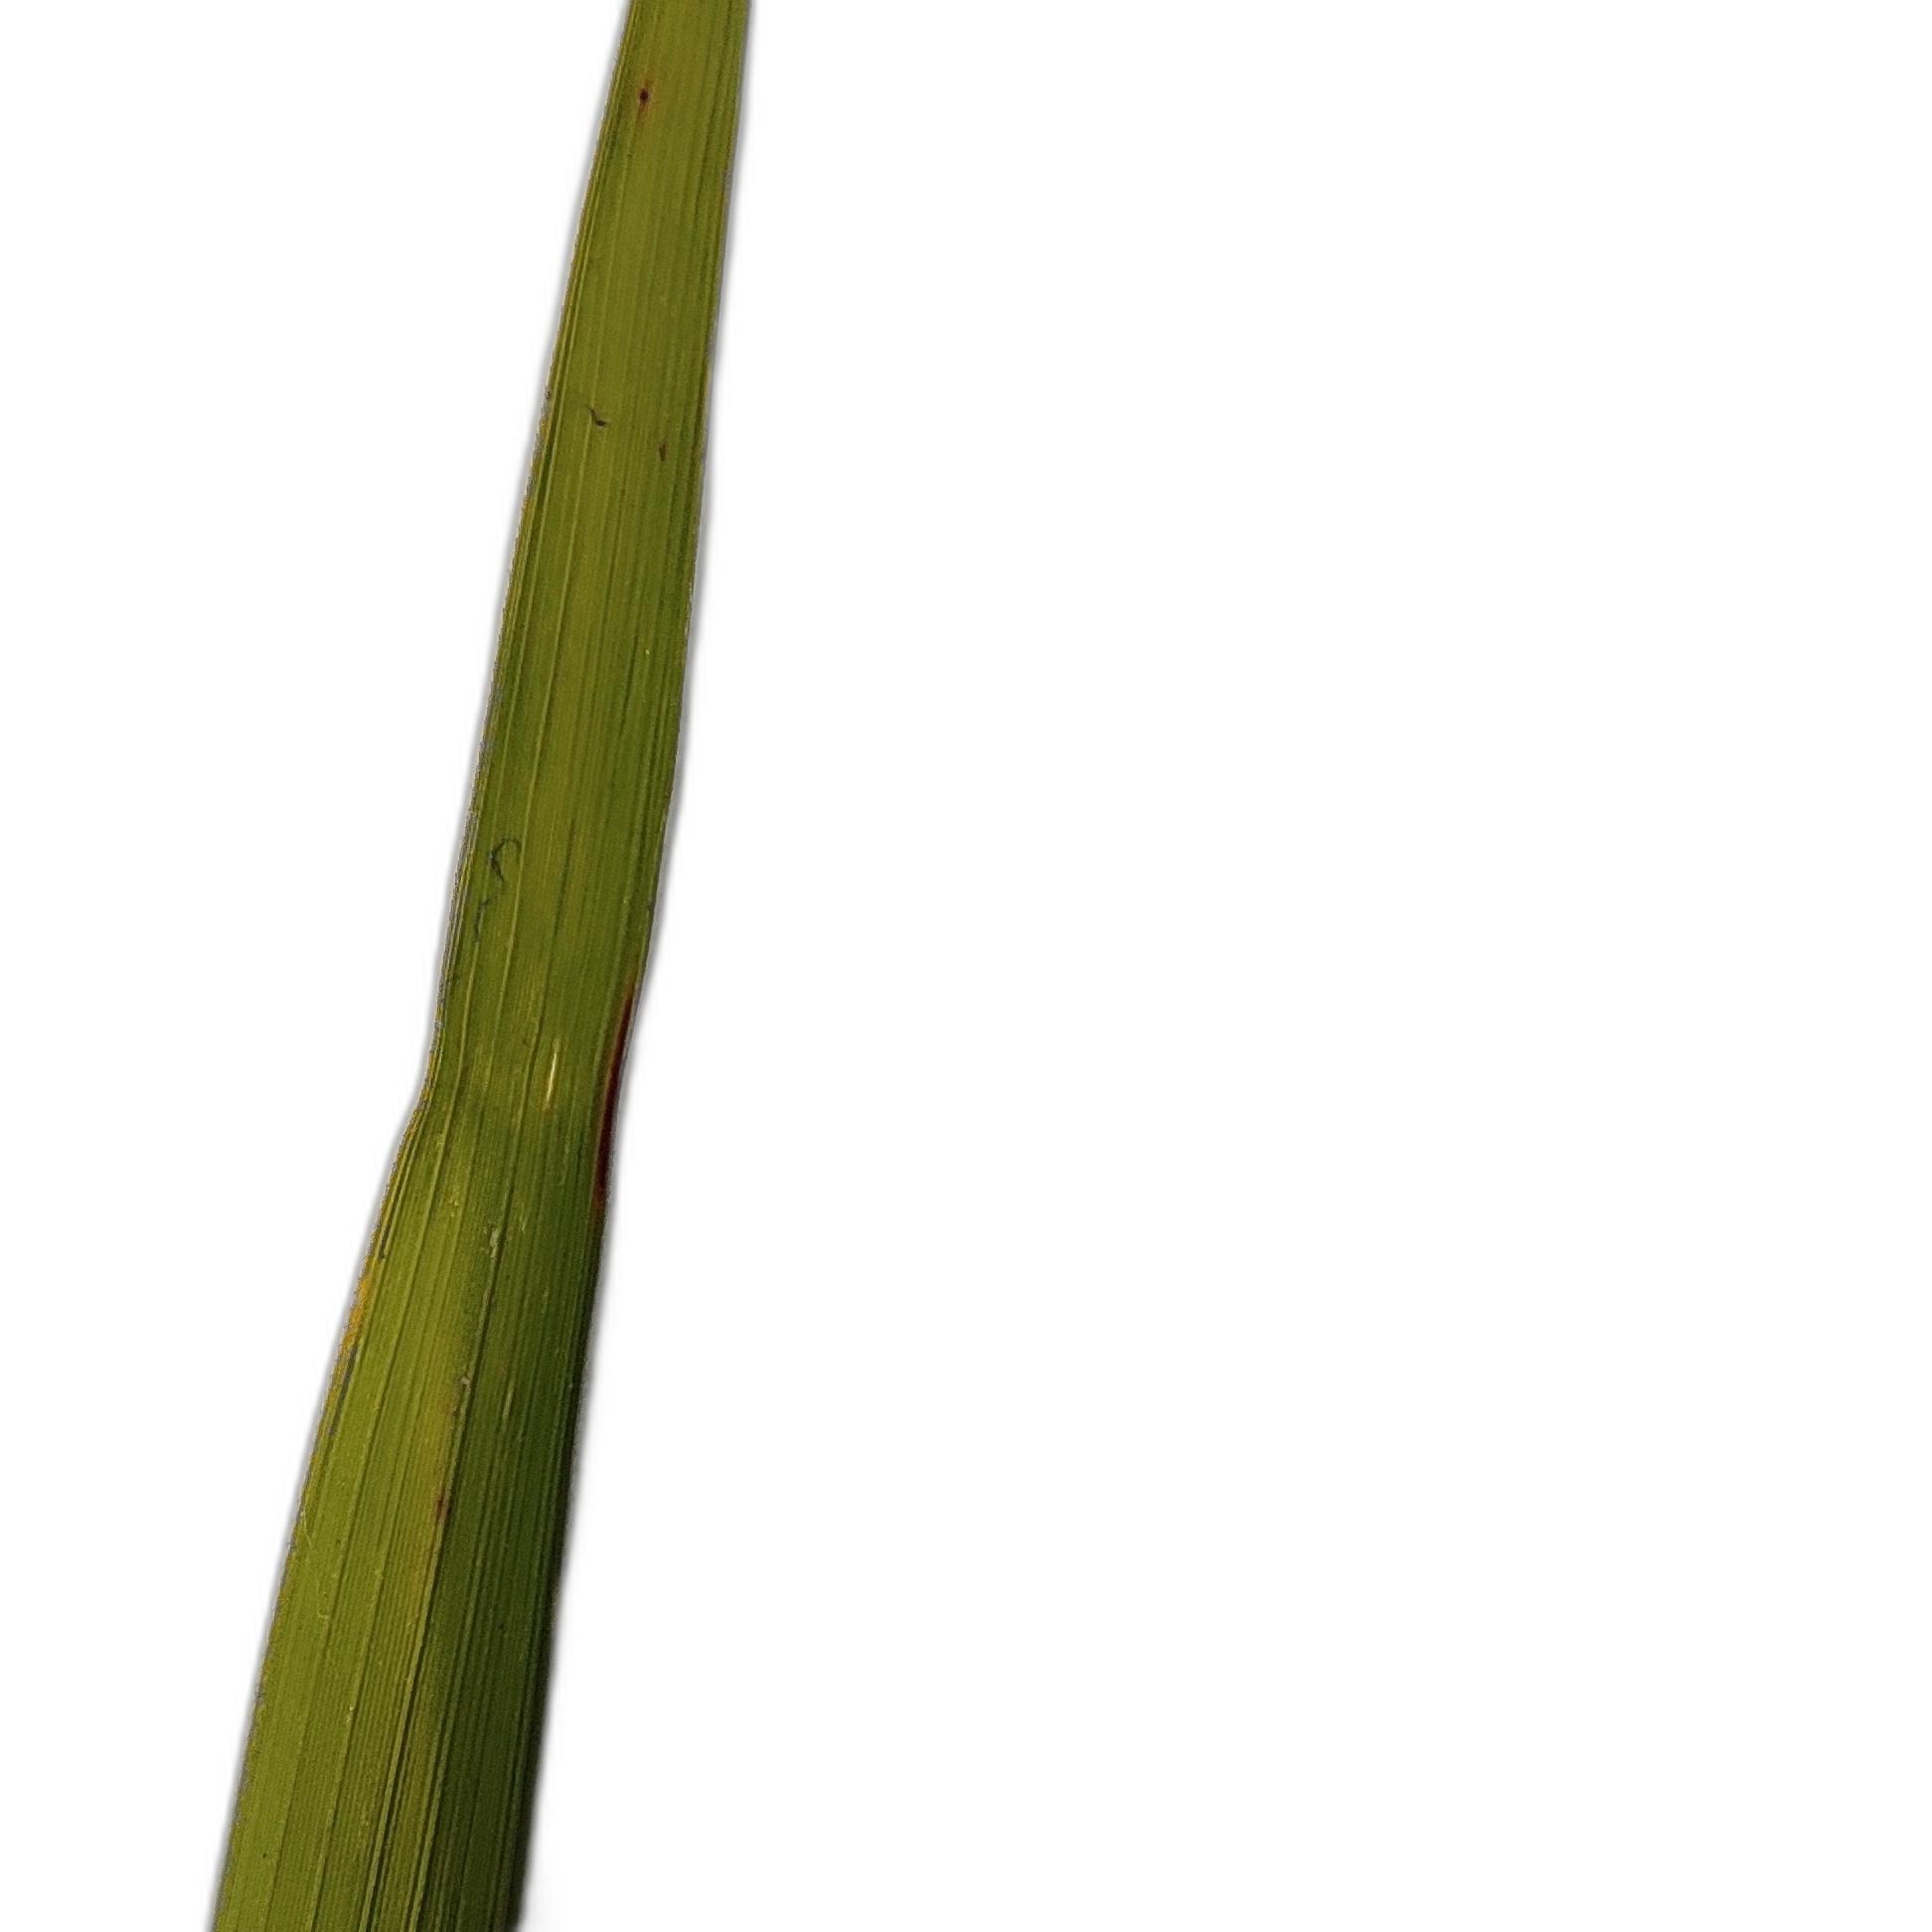
Label: Healthy